Młodzawy Małe

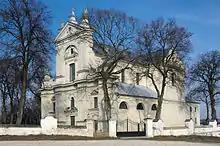

Młodzawy Małe is a village in the administrative district of Gmina Pińczów, within Pińczów County, Świętokrzyskie Voivodeship, in south-central Poland. It lies approximately south of Pińczów and south of the regional capital Kielce.